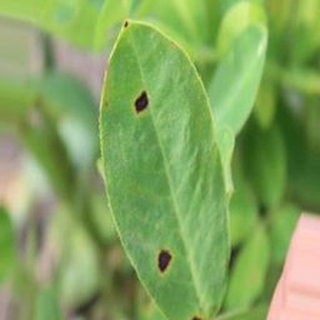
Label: groundnut_late_leaf_spot